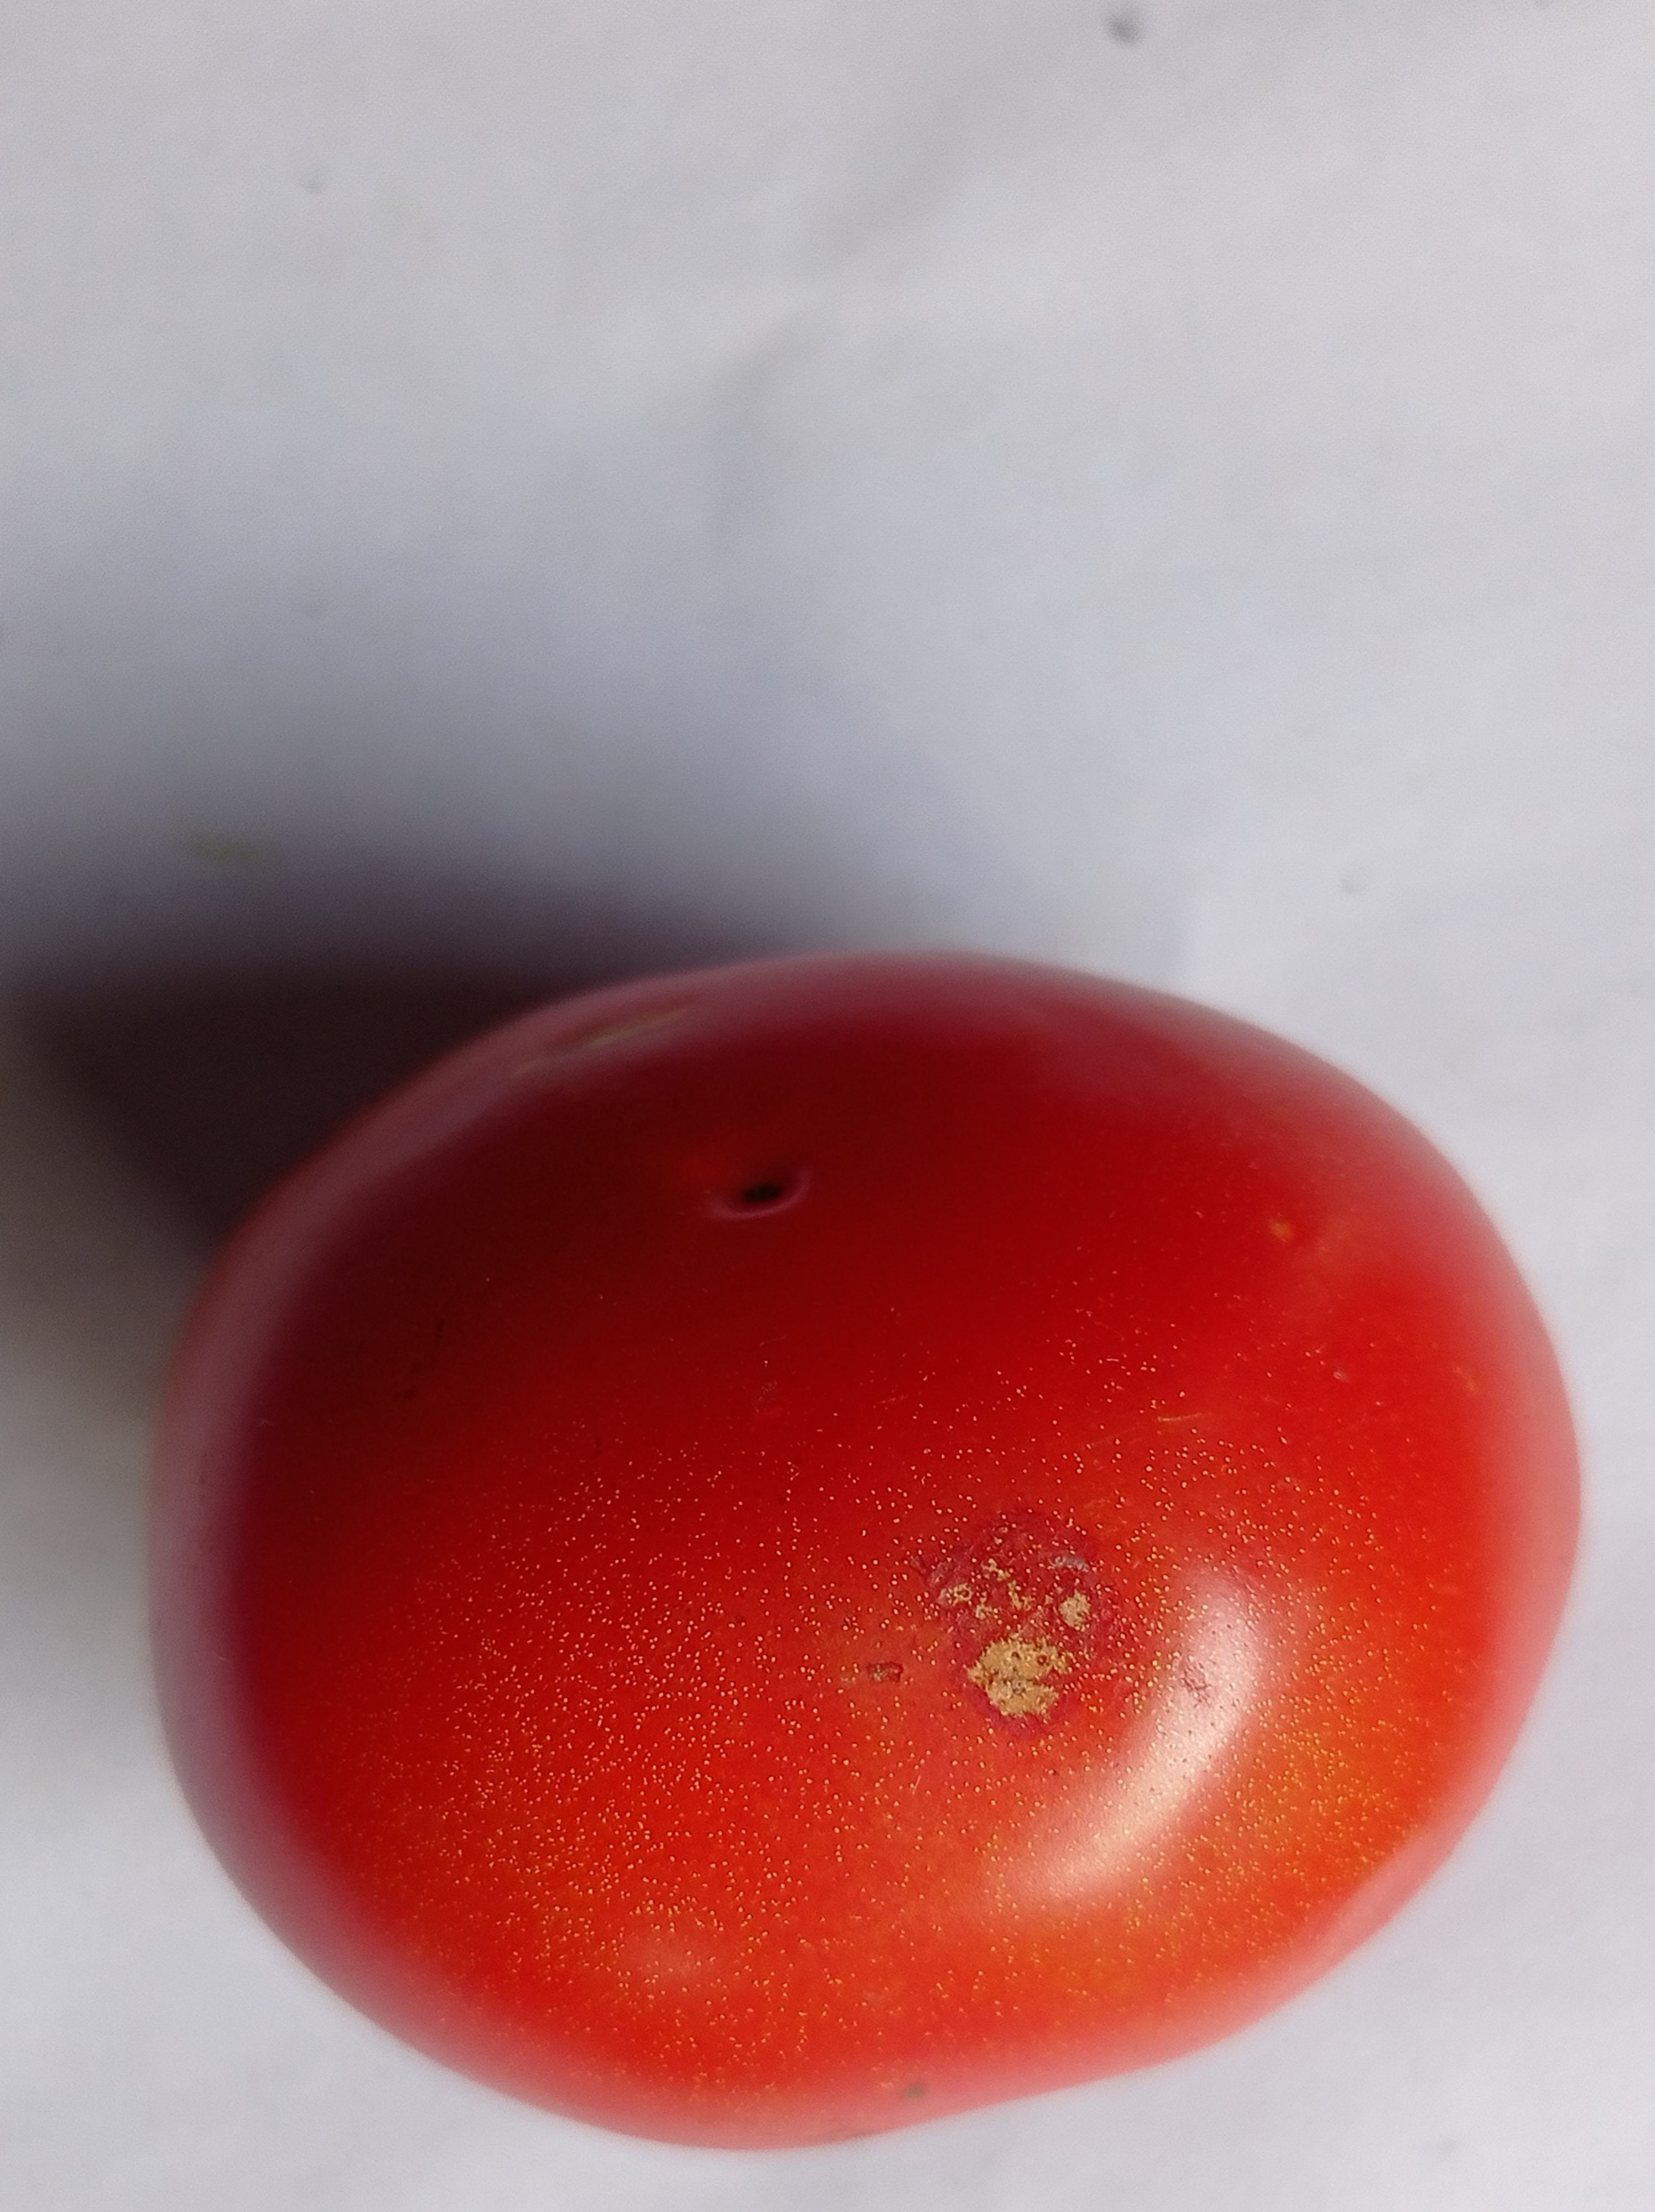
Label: Fresh